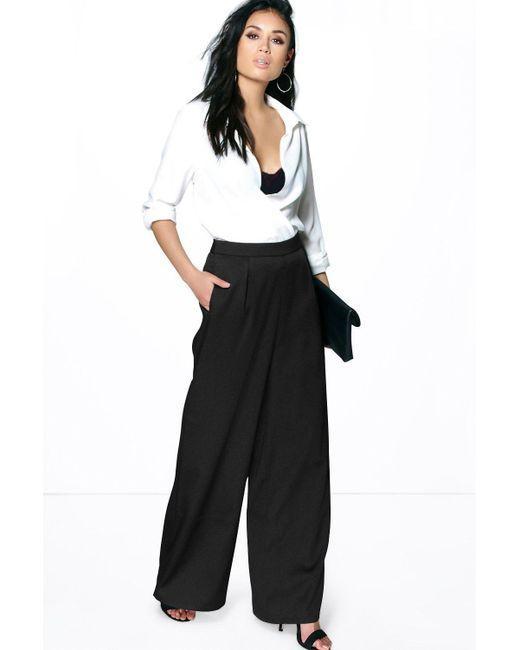
Locker sitzende schwarze Hose für formelle oder Freizeitkleidung